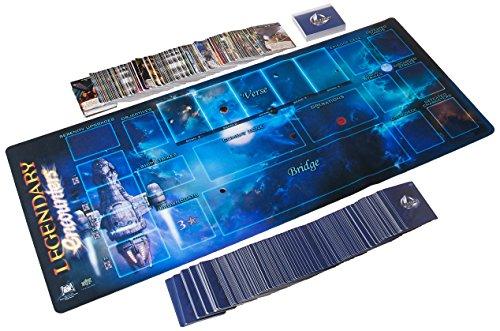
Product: Legendary Encounters A Firefly Deck Building Game
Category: Toys & Games | Games & Accessories | Board Games
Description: Legendary Encounters is back with an all new Firefly core set.
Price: $59.59
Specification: ProductDimensions:15x3.1x10inches|ItemWeight:4pounds|ShippingWeight:4.5pounds(Viewshippingratesandpolicies)|DomesticShipping:ItemcanbeshippedwithinU.S.|InternationalShipping:ThisitemcanbeshippedtoselectcountriesoutsideoftheU.S.LearnMore|ASIN:B01HP1PDP8|Itemmodelnumber:AFireflyDeckBuildingGame|Manufacturerrecommendedage:14yearsandup